Guru Angad

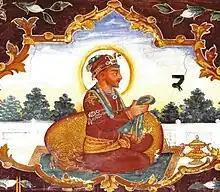
Fresco of the second Sikh Guru at Baoli Sahib, Goindval

Angad later left Kartarpur for the village of Khadur Sahib (near Goindwal Sahib). Post succession, at one point, very few Sikhs accepted Guru Angad as their leader while the sons of Nanak claimed to be the successors. Angad focused on the teachings of Nanak, and building the community through charitable works such as langar.